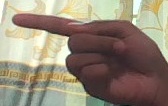
ASL sign: G